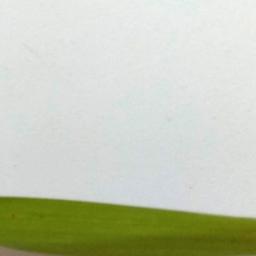
Label: Rice___Healthy